Foshan

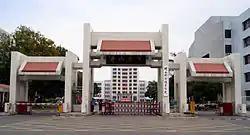
Foshan University's front gate

Like other government schools in mainland China, Mandarin is the primary language of instruction in Foshan's government schools.